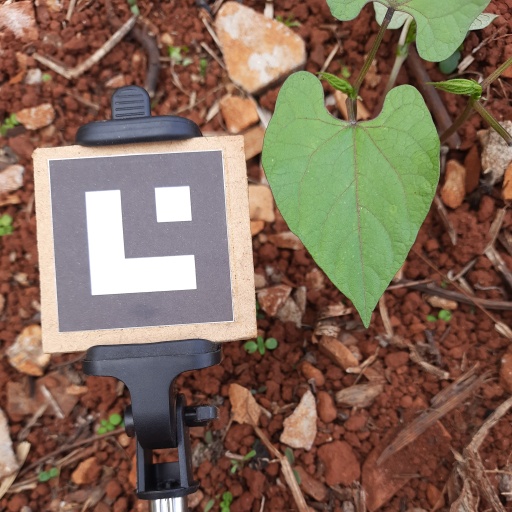
Observations: flat surface, no eating holes, under cloudy sky